Marcin Jahr

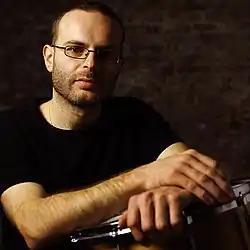
Marcin Jahr

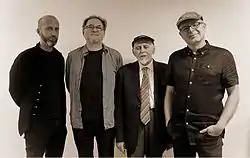
Jan Ptaszyn Wróblewski Quartet (2017)

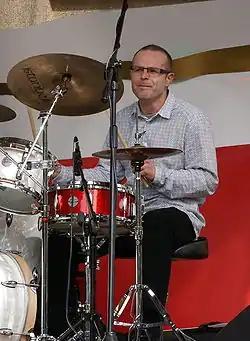
In concert, Bydgoszcz 2010

Marcin Jahr (born March 25, 1969) is a Polish jazz drummer.